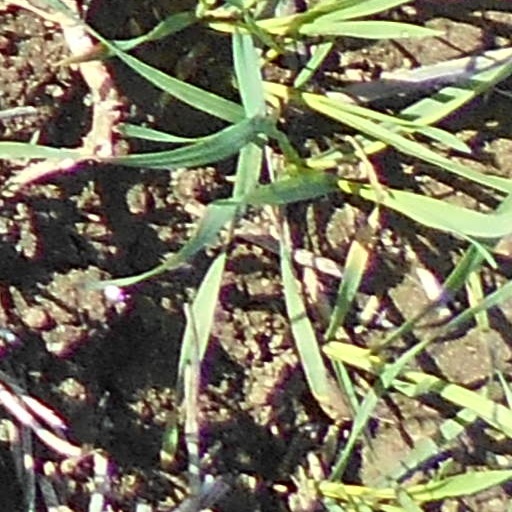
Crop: wheat